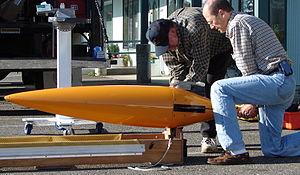
Un planeur sous-marin, ou glider sous-marin ou underwater glider ou encore glider AUV, est un appareil autonome, de mesure en milieu aquatique - le terme glider venant de l'anglais to glide signifiant planer. En effet un planeur sous-marin est muni de petites ailettes latérales et gère sa profondeur avec un système de ballasts comparable aux sous-marins.